Wake the Union

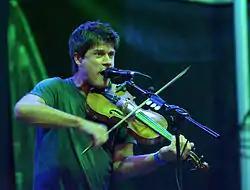
The album's opening song "Haunt You" features and was co-written by Seth Lakeman ("pictured").

Co-written between Knightley and the song's guest musician Seth Lakeman, the opening song, "Haunt You", is a "hard-hitting and spiteful" song with "bitter recrimination". The laidback blues-styled "Company Town" is reminiscent of "Buddy Can You Spare A Dime?". It features a jazz shuffle that has been compared to Richard Thompson, and has been described as a lyrical continuation of the themes from "Arrogance Ignorance and Greed". The song features Paul Sartin of Bellowhead's Cor Anglais and Paul Downes performing tenor banjo. "Now You Know" showcases the duo's lighter side and was a concert regular for the duo for several years prior to the album's release. David Kidman of "NetRhythms" described it as "one of Knightley's solid-gold-classic romantic dilemma-songs". "Katrina", written by fellow Topsham songwriter Chris Hoban, is about the tragedy of Hurricane Katrina, and features Leonard Podolak's 5 string banjo and the dobro of Phil Henry creating an ethereal backdrop. The titular river of "Cruel River" is the River Dart and is a re-recording of the song originally featured on Knightley's solo album "Cruel River" (2007).